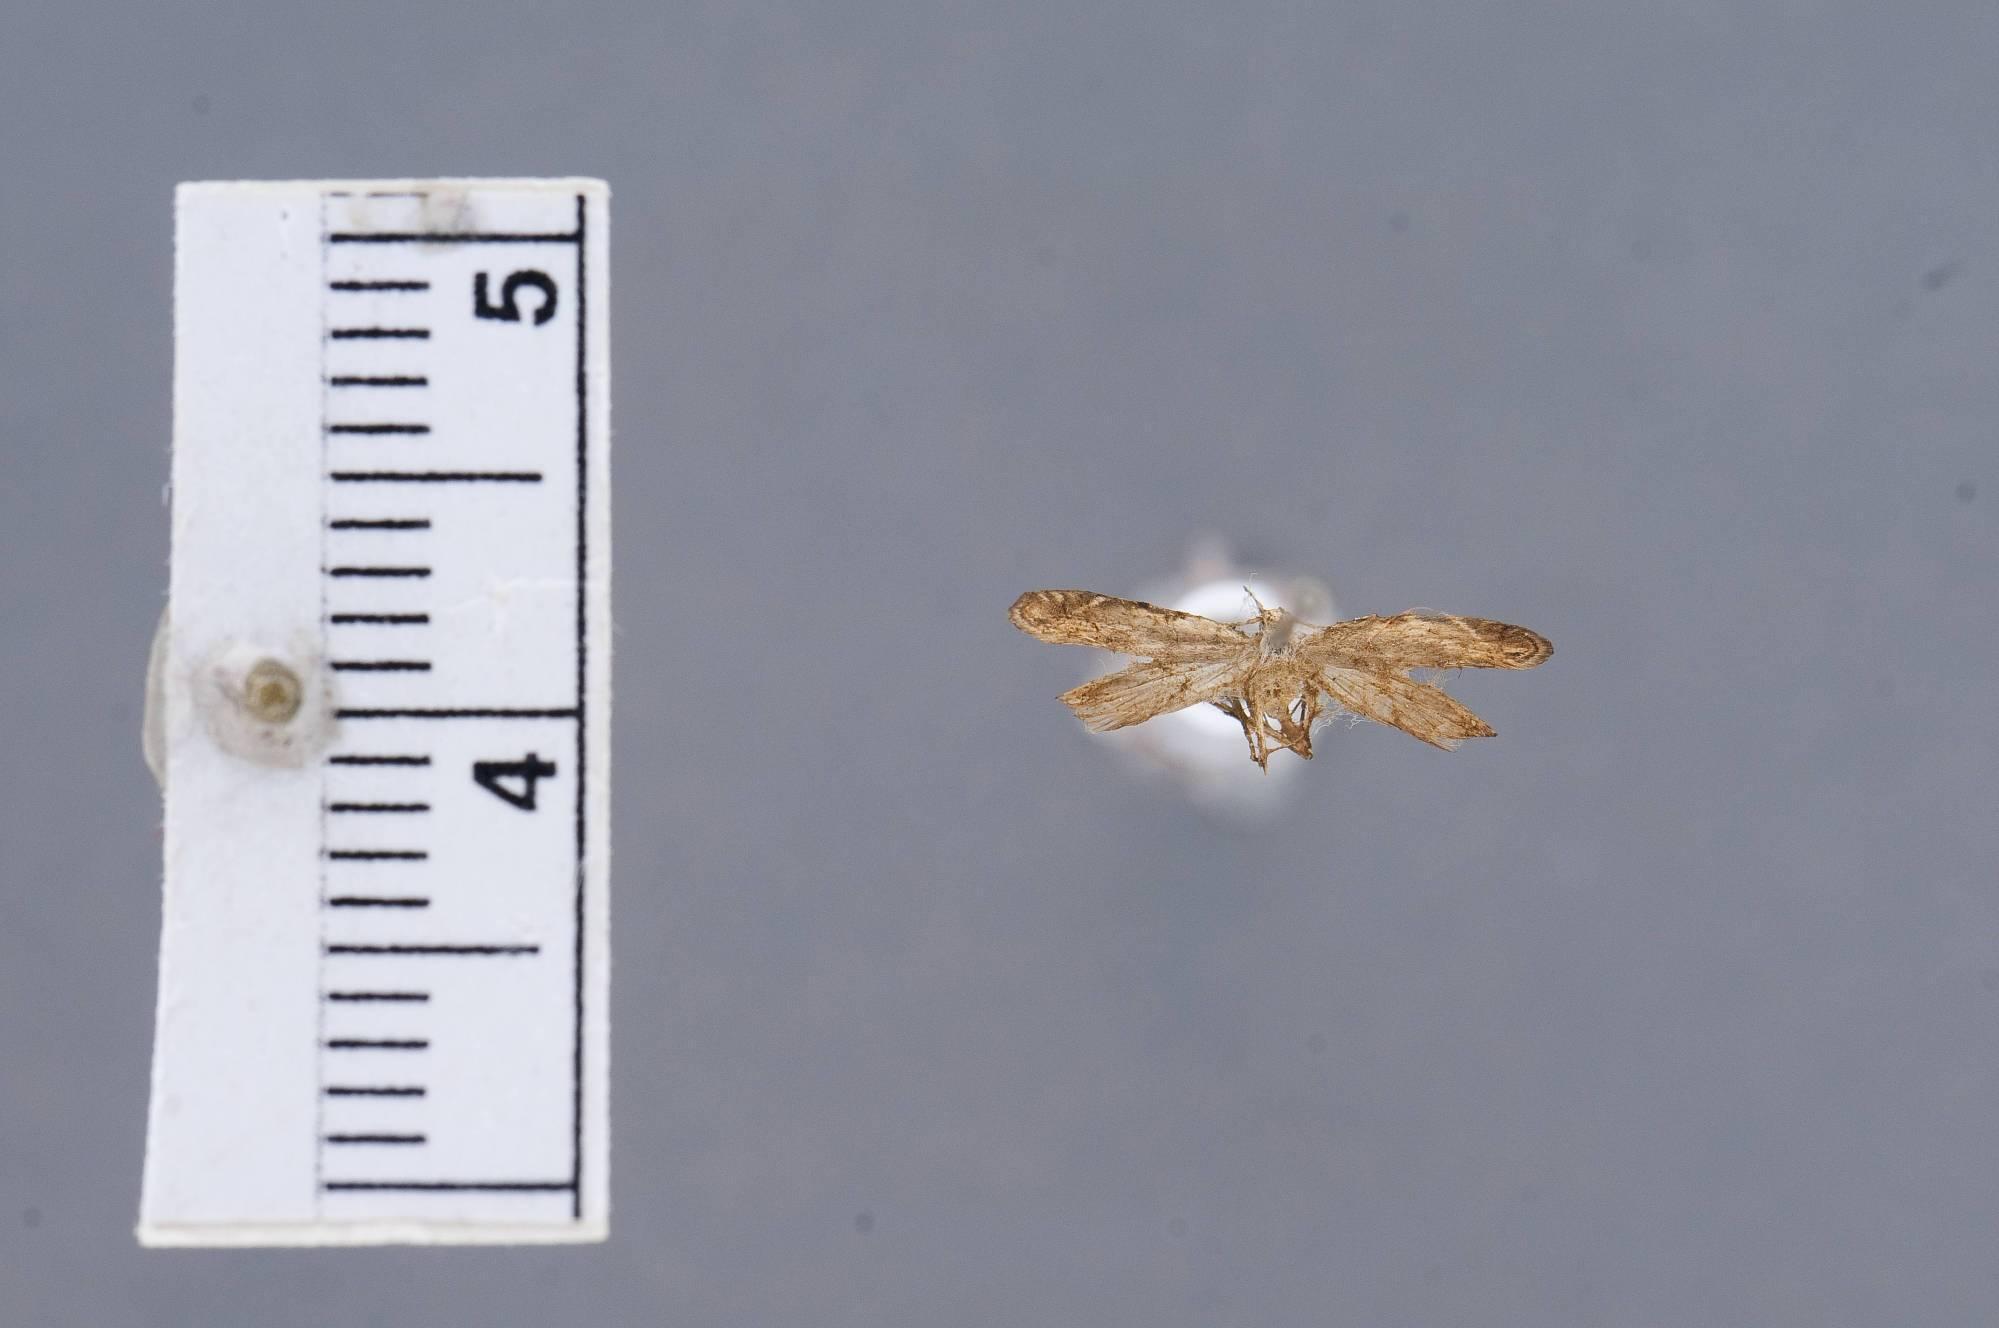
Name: Parasia apicistrigella
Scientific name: Parasia apicistrigella Chambers, 1872
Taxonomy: Animalia, Arthropoda, Insecta, Lepidoptera, Glossata, Gelechiidae, Anomologinae
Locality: [Not Stated], Kentucky, United States
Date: [Not Stated]